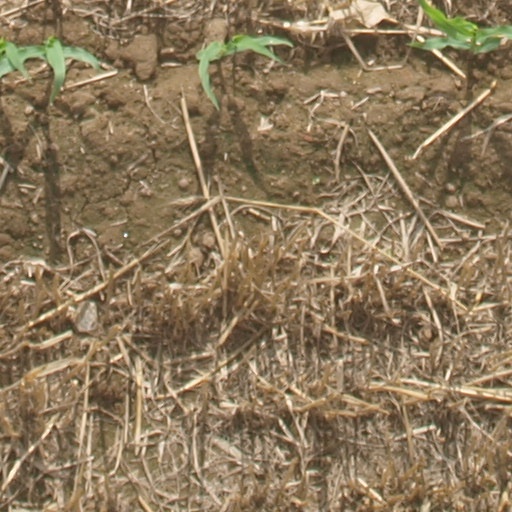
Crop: maize; corn